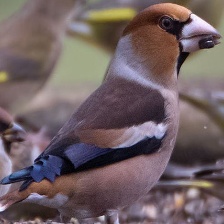
Species: HAWFINCH
Scientific name: COCCOTHRAUSTES COCCOTHRAUSTES